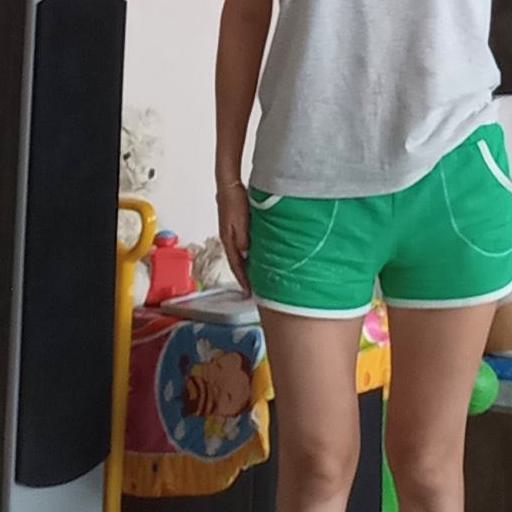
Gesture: no_gesture